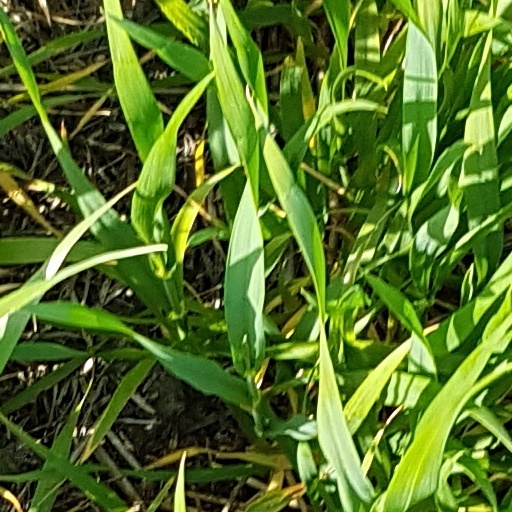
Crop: wheat